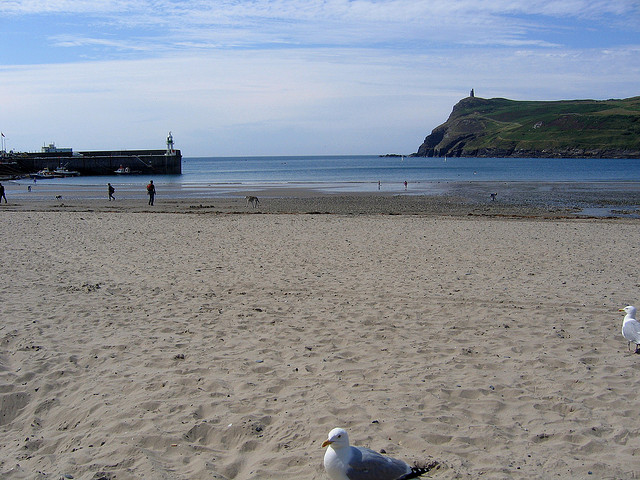
user: Given an image and a question. Answer the question in a short answer. Question: What sort of building is on the horizon? Short Answer:
assistant: lighthouse